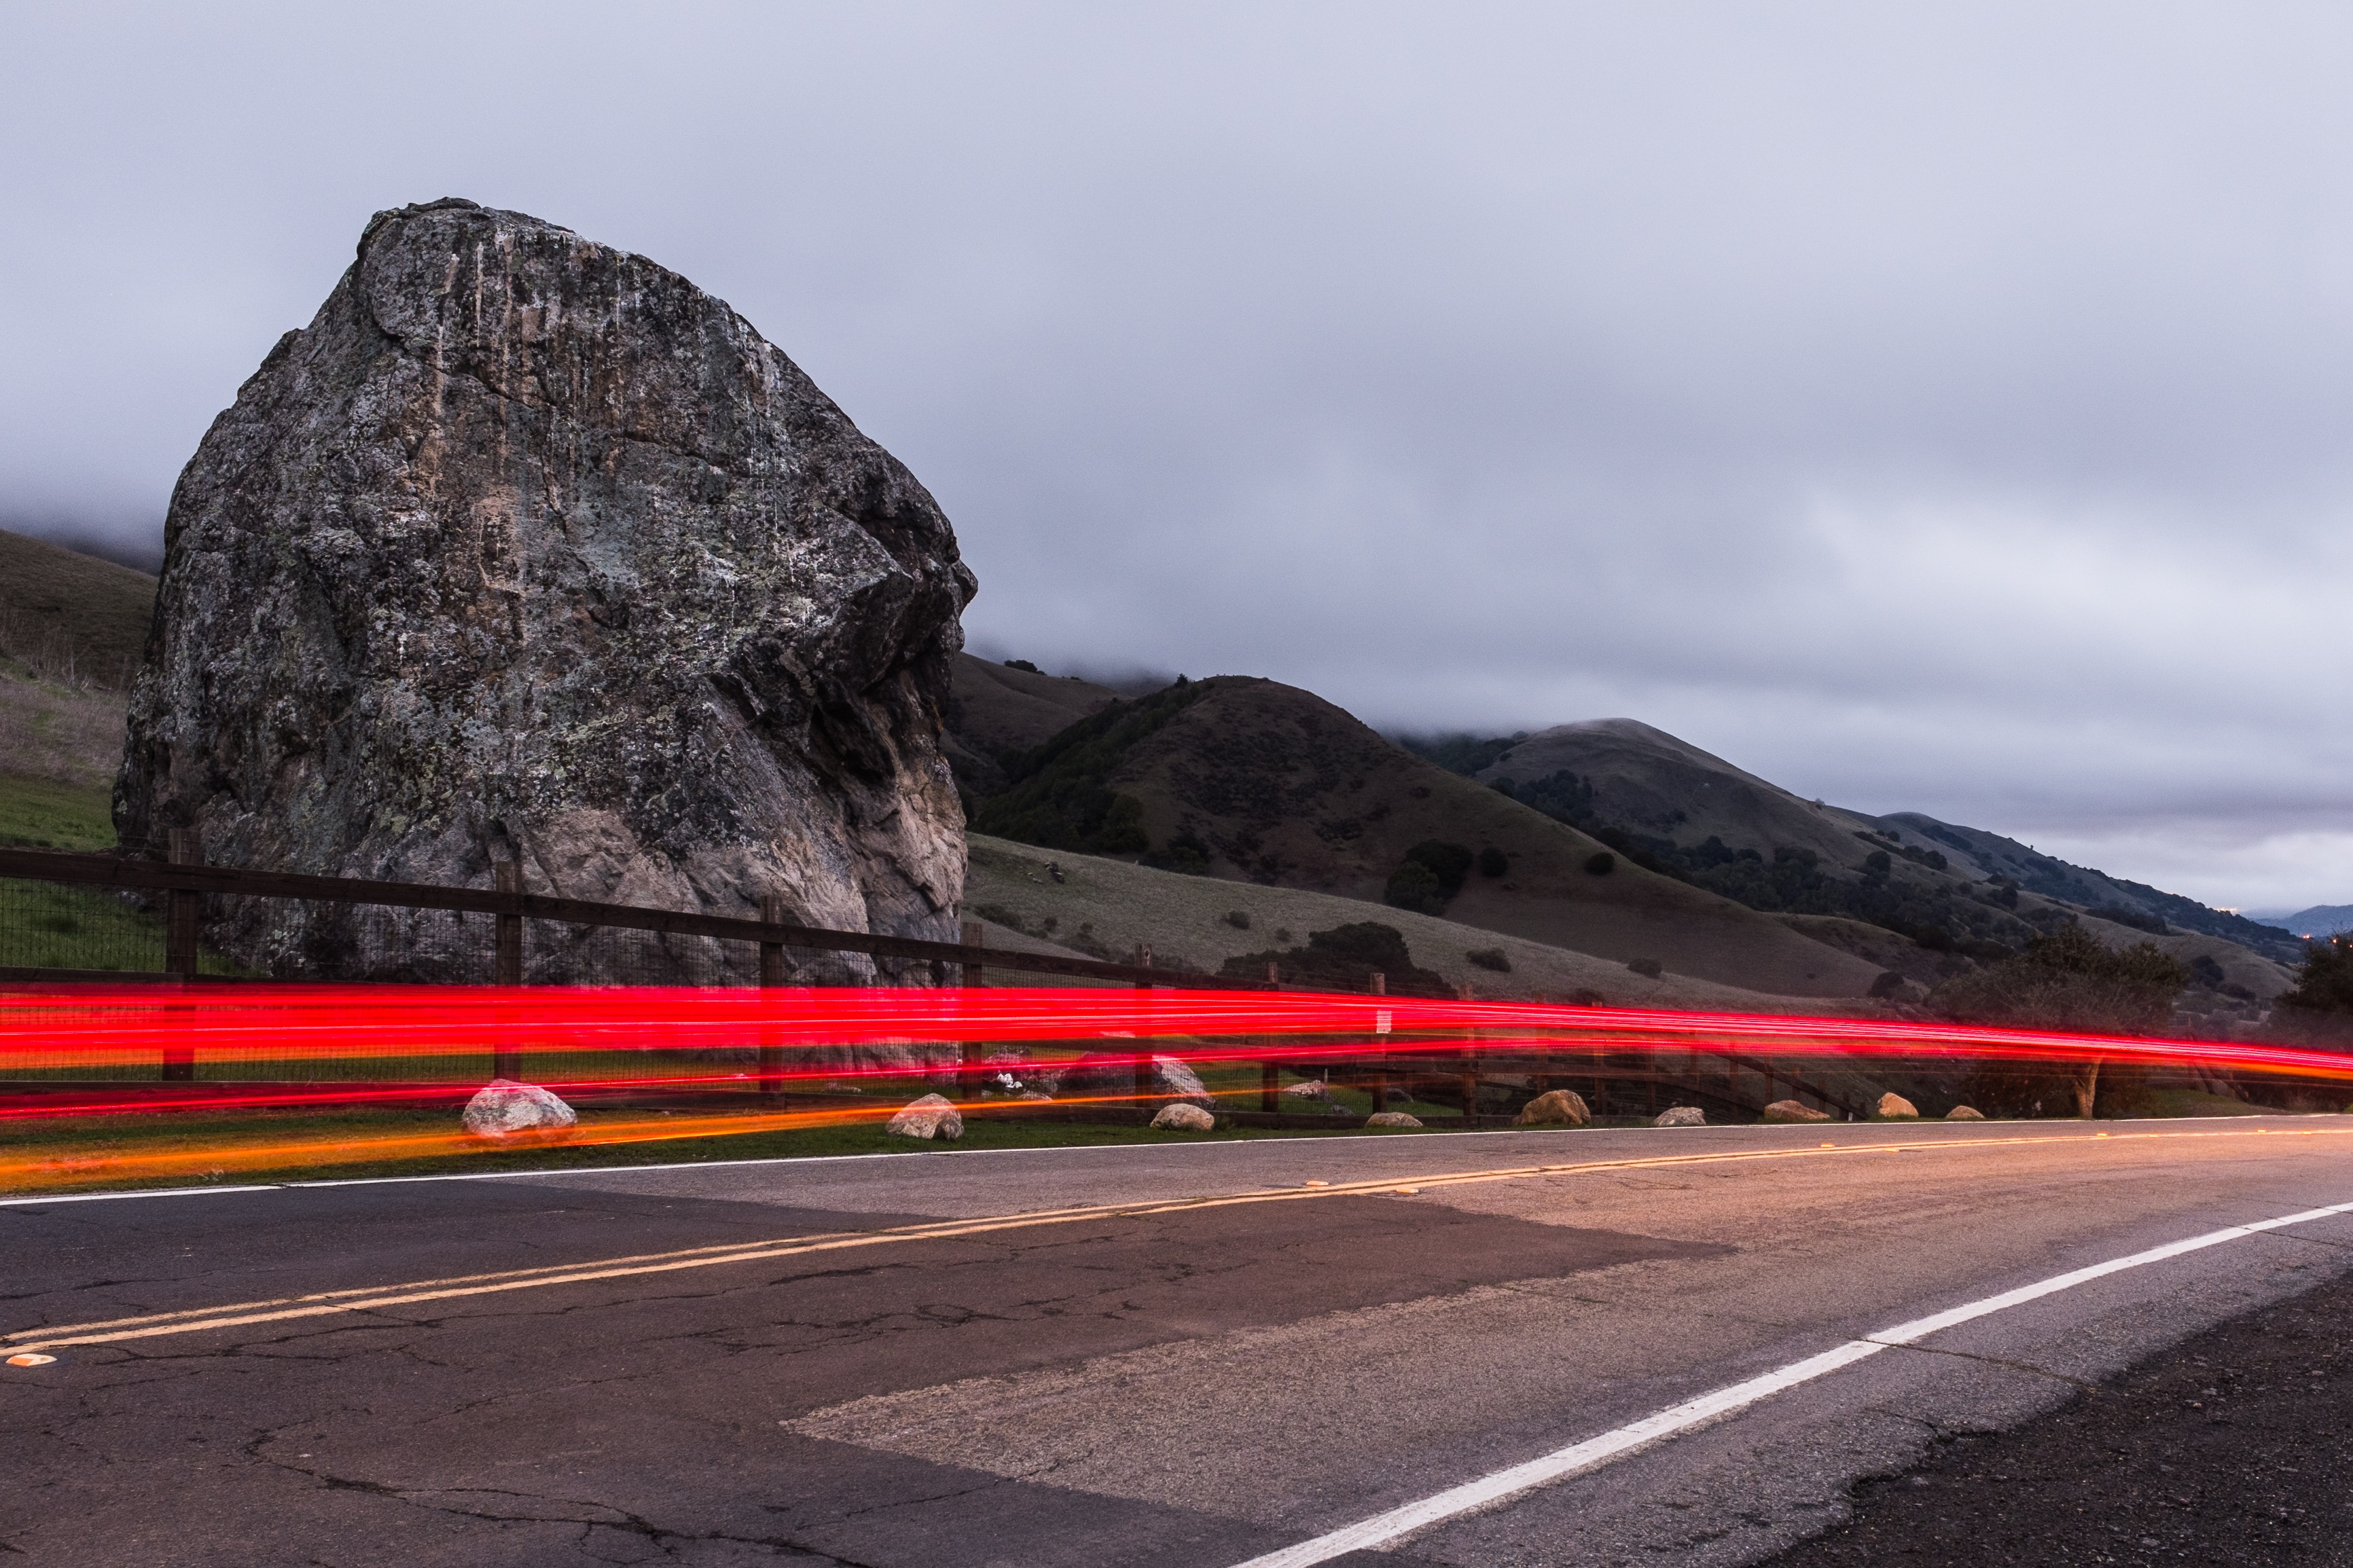
coast, mountain, road, hill, highway, driving, vehicle, terrain, road trip, infrastructure, mountainous landforms